Coastal coal-carrying trade of New South Wales

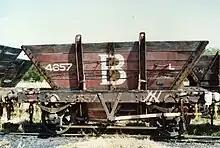
Four-wheel "non-air" coal wagon at Hexham in 1990. The lugs at the top were used to lift the removable hopper out of the frame by crane.

Survivors of the wreck of the "Sydney Cove" reported seeing coal south of Sydney, after completing their 700 km trek along the coast in May 1797. The explorer George Bass was tasked to confirm the discovery, and, in July 1797, he reported seeing a coal seam "six foot deep in the face of a steep cliff which was traced for eight miles in length" (Sites where coal outcrops are visible along the coast south of Sydney include Coalcliff, where coal outcrops in the sea-cliff, and near the ocean pool at Wombarra and at Bell's Point and Brickyard Point, both at Austinmer, where coal outcrops in the headlands.)